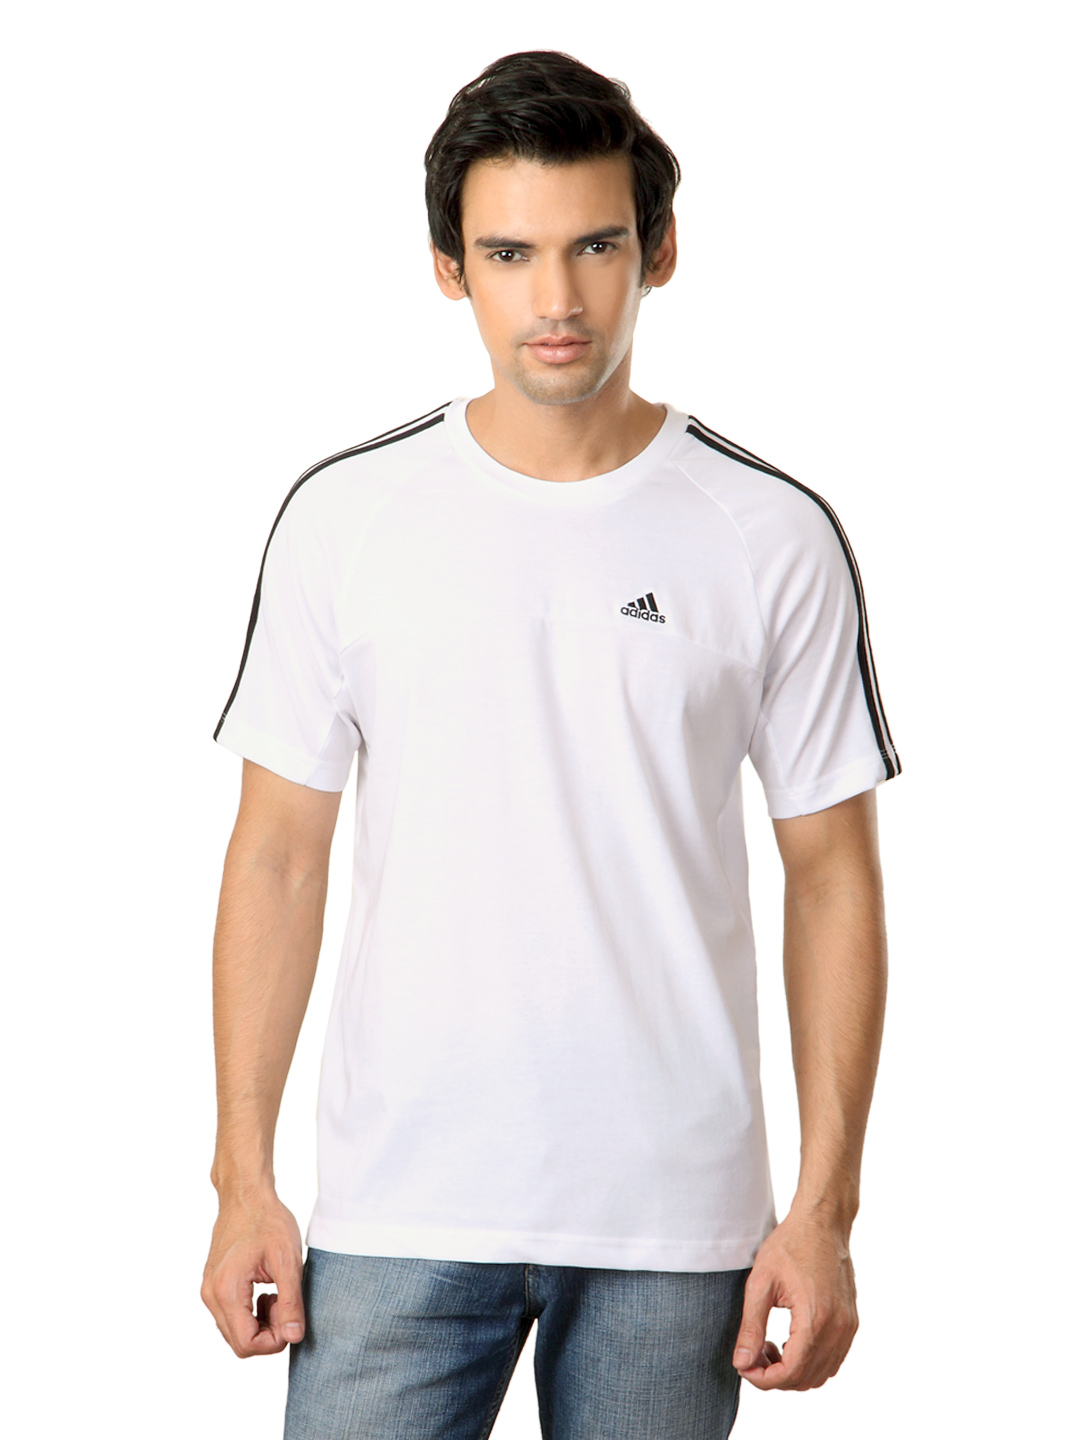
ADIDAS Men White T-shirt
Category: Apparel / Topwear / Tshirts
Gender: Men
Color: White
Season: Summer 2012
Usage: Casual